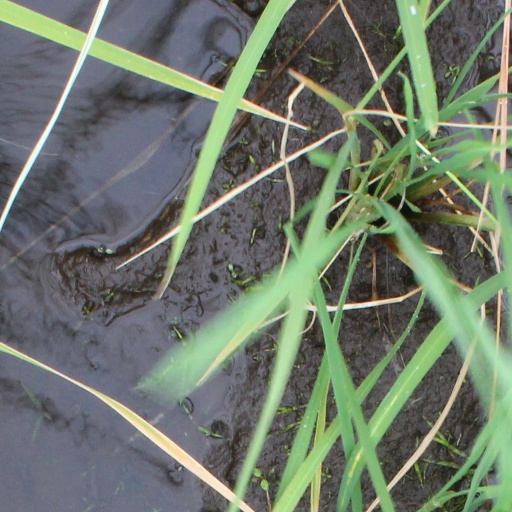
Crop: rice